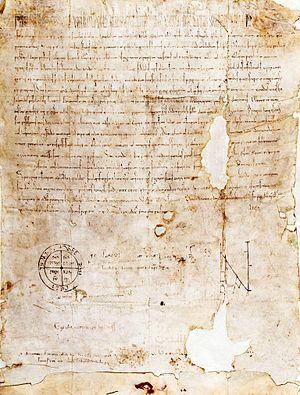
L’ordre de Saint-Jean de Jérusalem, appelé aussi ordre des Hospitaliers, est un ordre religieux catholique hospitalier et militaire qui a existé de l'époque des croisades jusqu'au début du XIXᵉ siècle. Il est généralement connu, dès le XIIᵉ siècle, sous le nom de Ordo Hospitalis Sancti Johannis Hierosolymitani.
Frère Gérard ou Gérard l'Hospitalier, né vers 1047 dans une famille de la région d'Amalfi, et mort le 3 septembre 1120, est le fondateur d'une congrégation, les Hospitaliers de Saint-Jean, qui deviendra par la suite l’ordre de Saint-Jean de Jérusalem.
Pie postulatio voluntatis est une bulle pontificale fulminée le 15 février 1113 par le pape Pascal II, dans laquelle le pape reconnait officiellement la création des Hospitaliers de l'ordre de Saint-Jean de Jérusalem. Aujourd'hui, le document est conservé à la Bibliothèque nationale de Malte à La Valette, Malte.